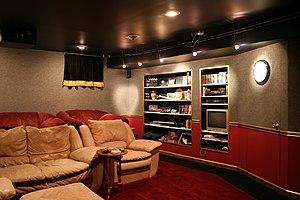
La domotique est l'ensemble des techniques de l'électronique, de physique du bâtiment, d'automatisme, de l'informatique et des télécommunications utilisées dans les bâtiments, plus ou moins « interopérables » et permettant de centraliser le contrôle des différents systèmes et sous-systèmes de la maison et de l'entreprise. La domotique vise à apporter des solutions techniques pour répondre aux besoins de confort, de sécurité et de communication que l'on peut retrouver dans les maisons, les hôtels, les lieux publics, etc.